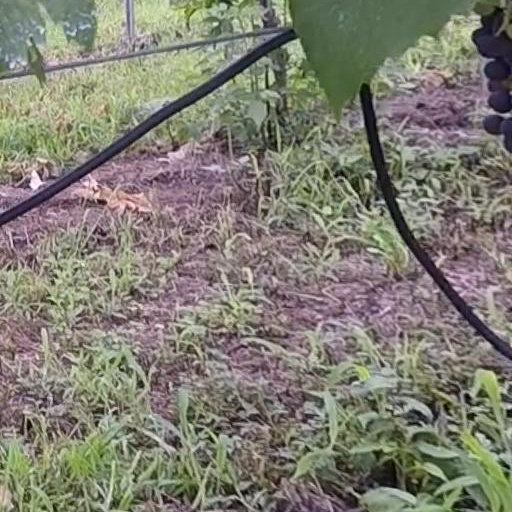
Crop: grape